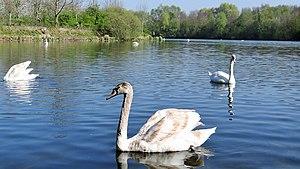
cygnes sur le lac du Héron
La réserve naturelle régionale du Héron est une réserve naturelle régionale située dans les Hauts-de-France. Classée en 2012, elle occupe une surface de 73,2 hectares et protège une partie du parc du Héron.